Chahdortt Djavann

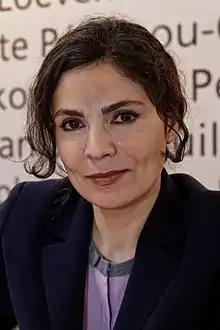
Djavann (2012) in Paris

Chahdortt Djavann (born 1967) is an Iranian-born French contemporary writer, novelist, and essayist. Her works often touch on topics such as identity and memory; and she is outspoken against Islam and Iranian religious leaders. She regularly appears on French television and radio.